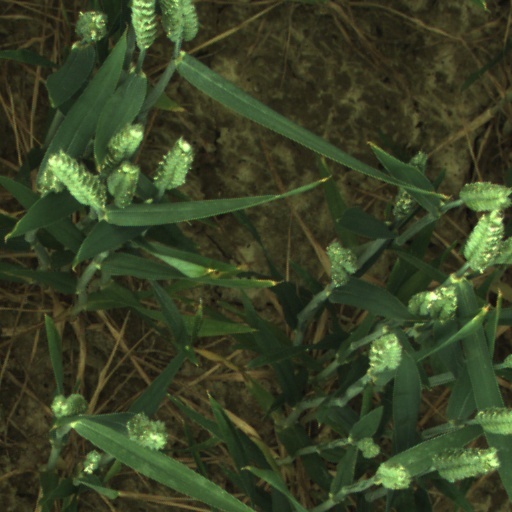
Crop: wheat